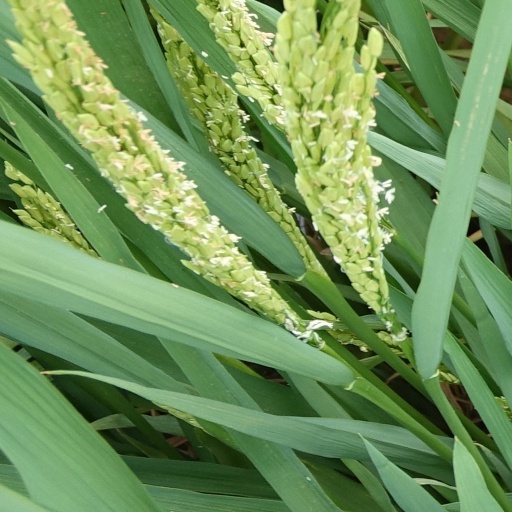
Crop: rice